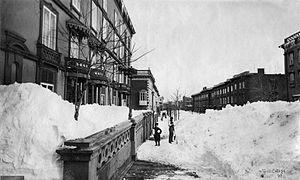
L'avenue McGill College en direction sud depuis la rue Sherbrooke, Montréal (Québec, Canada), 1869
Le Musée McCord est un musée situé à Montréal au Québec, Canada. Le musée s'est donné comme mission d'être un gardien du patrimoine et un milieu de recherche et d’enseignement consacré à la préservation, l’étude, le rayonnement et la connaissance de l’histoire canadienne.